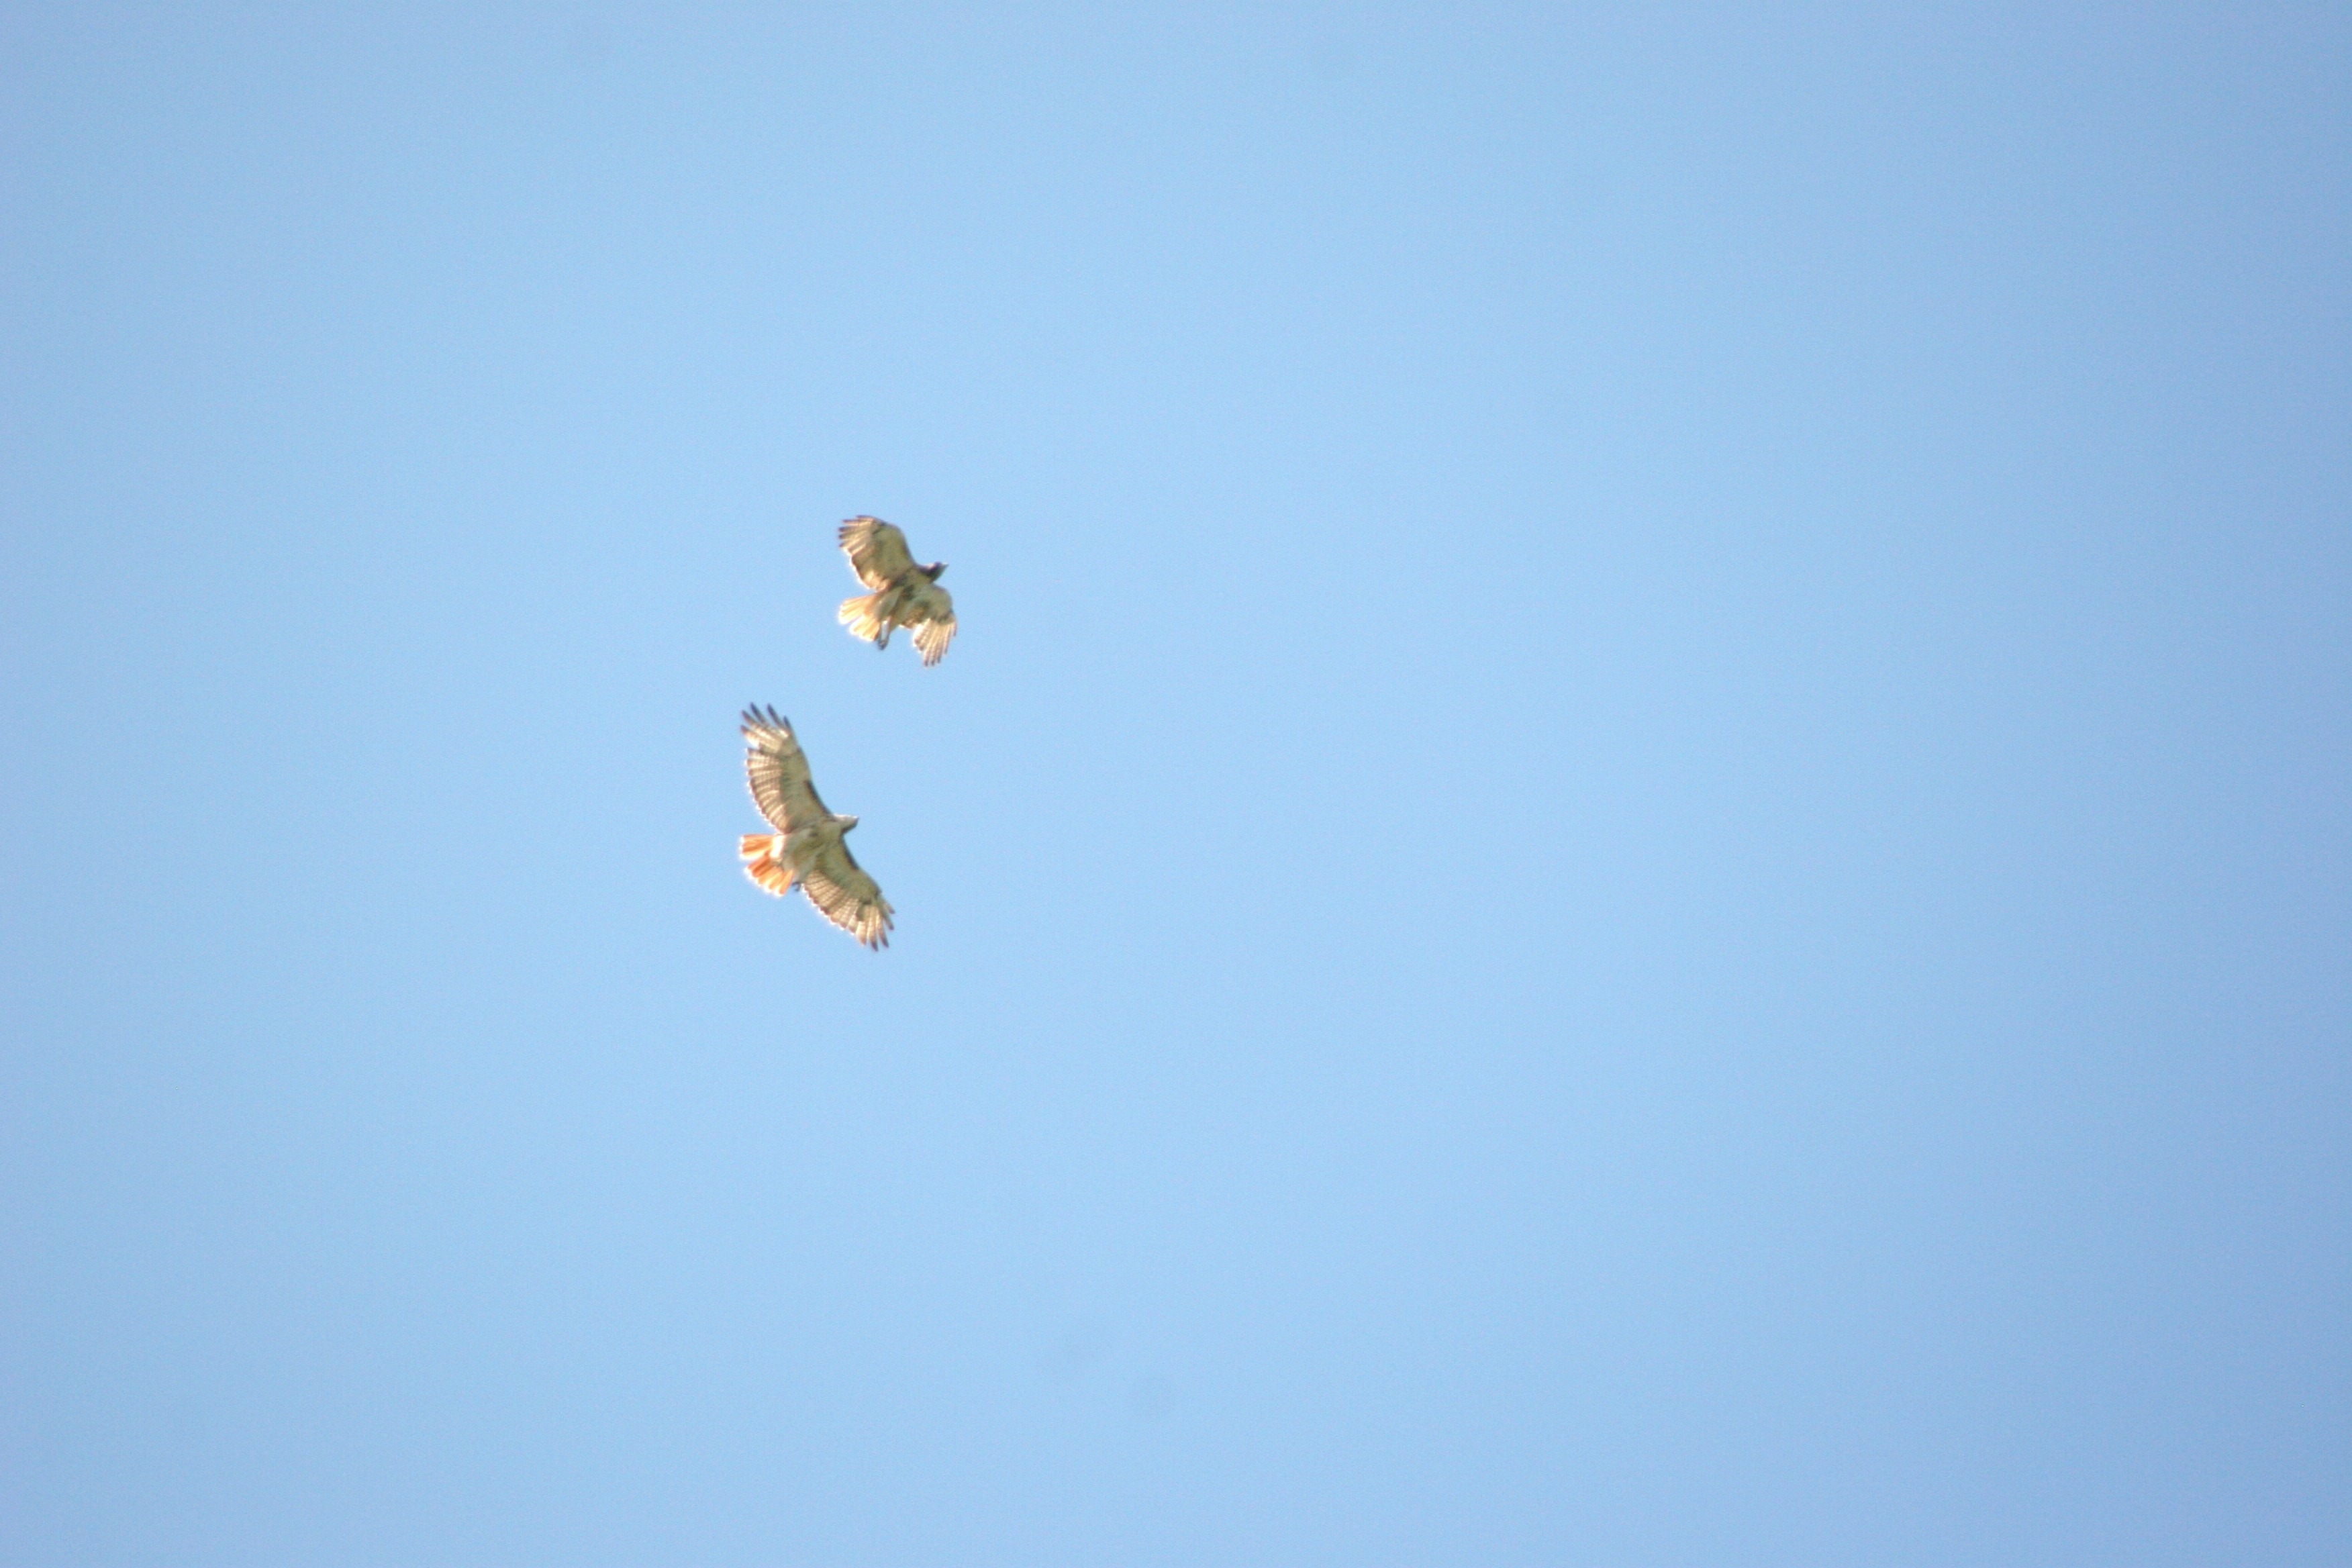
bird, wing, sky, flying, flight, soaring, toy, fauna, parachute, vulture, scavenger, avifauna, parachuting, atmosphere of earth, kite sports